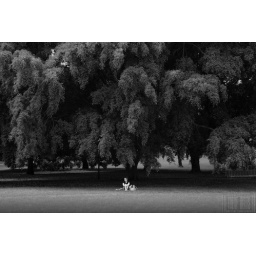
Lone woman, sitting beneath the trees waiting (quite a while) for the tropfest film festival to start.